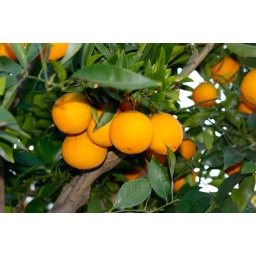
Pictures of lemons and oranges from the trees in our back yard